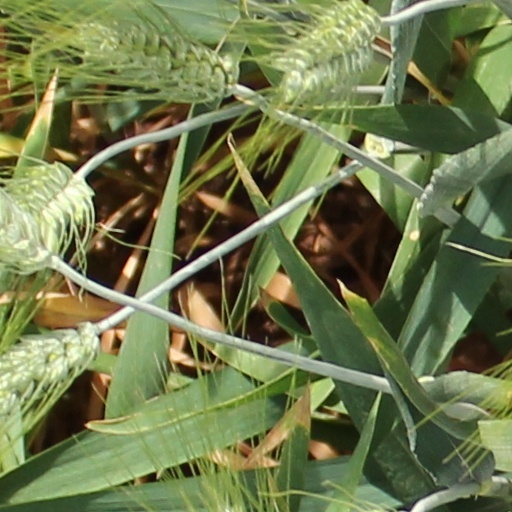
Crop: wheat